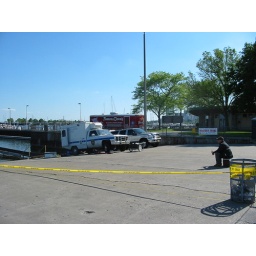
I'm guessing this is part of the team that is searching for the black box of the Cessna that crashed in Lake Michigan this week.